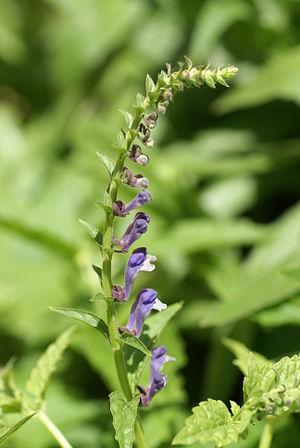
La Scutellaire élevée ou Scutellaire très élevée, Scutellaria altissima L., est une espèce de plantes de la famille des Lamiacées. Cette une plante originaire du pourtour de la Mer Noire et de l'Adriatique, de l'Azerbaïdjan à l'Italie, s'est répandue en Europe. Utilisée en médecine traditionnelle chinoise et par les Amérindiens, elle est parfois cultivée pour ses propriétés médicinales.